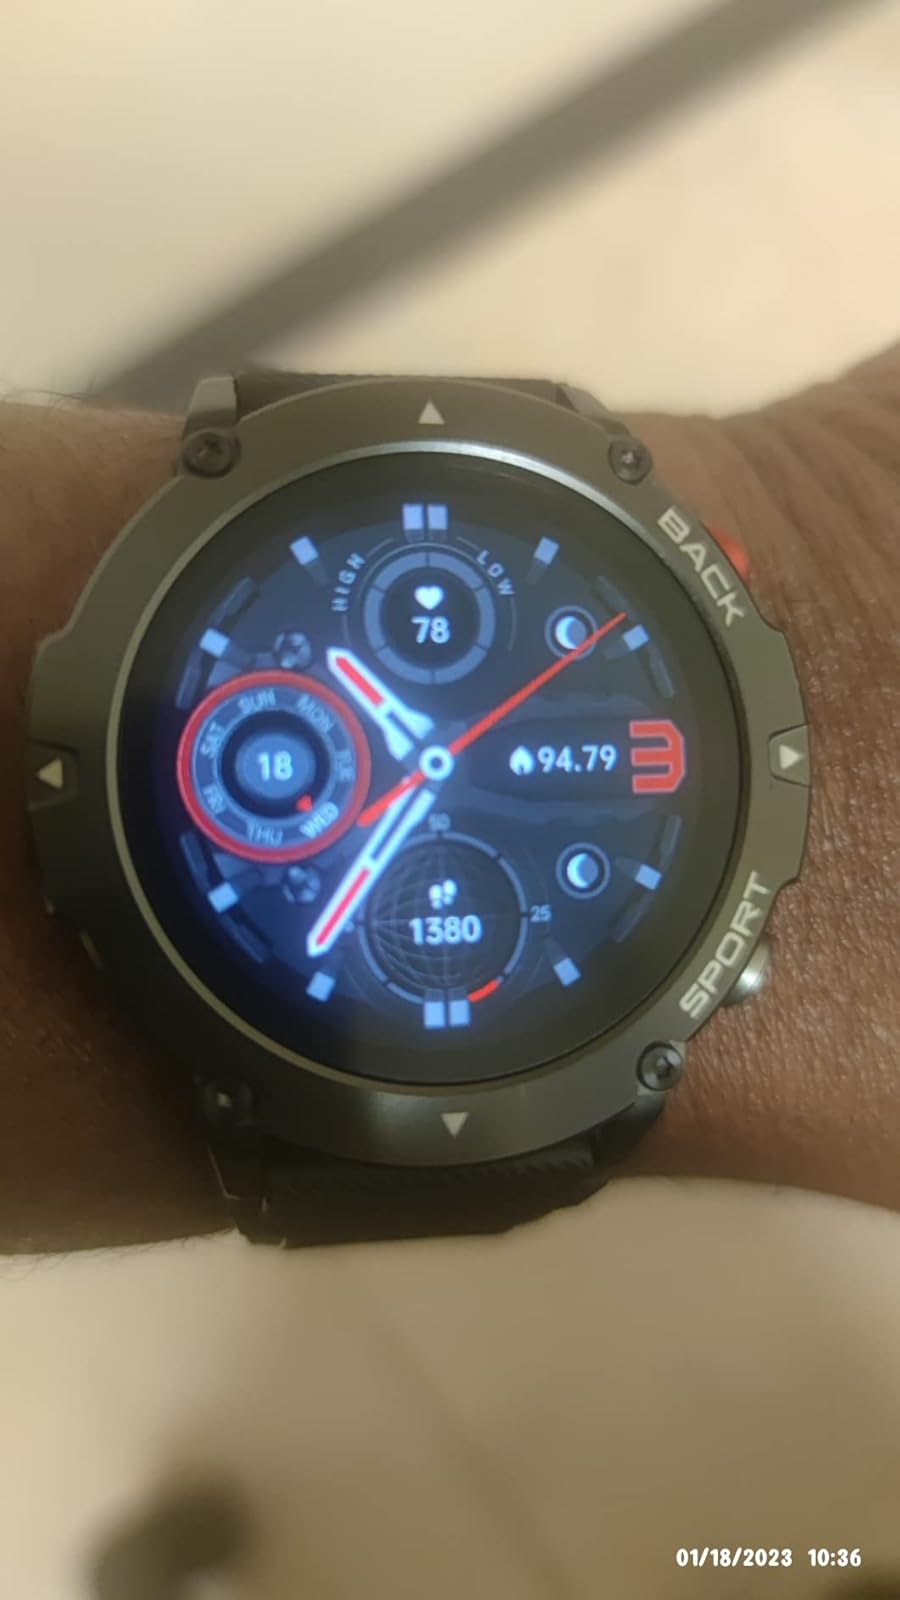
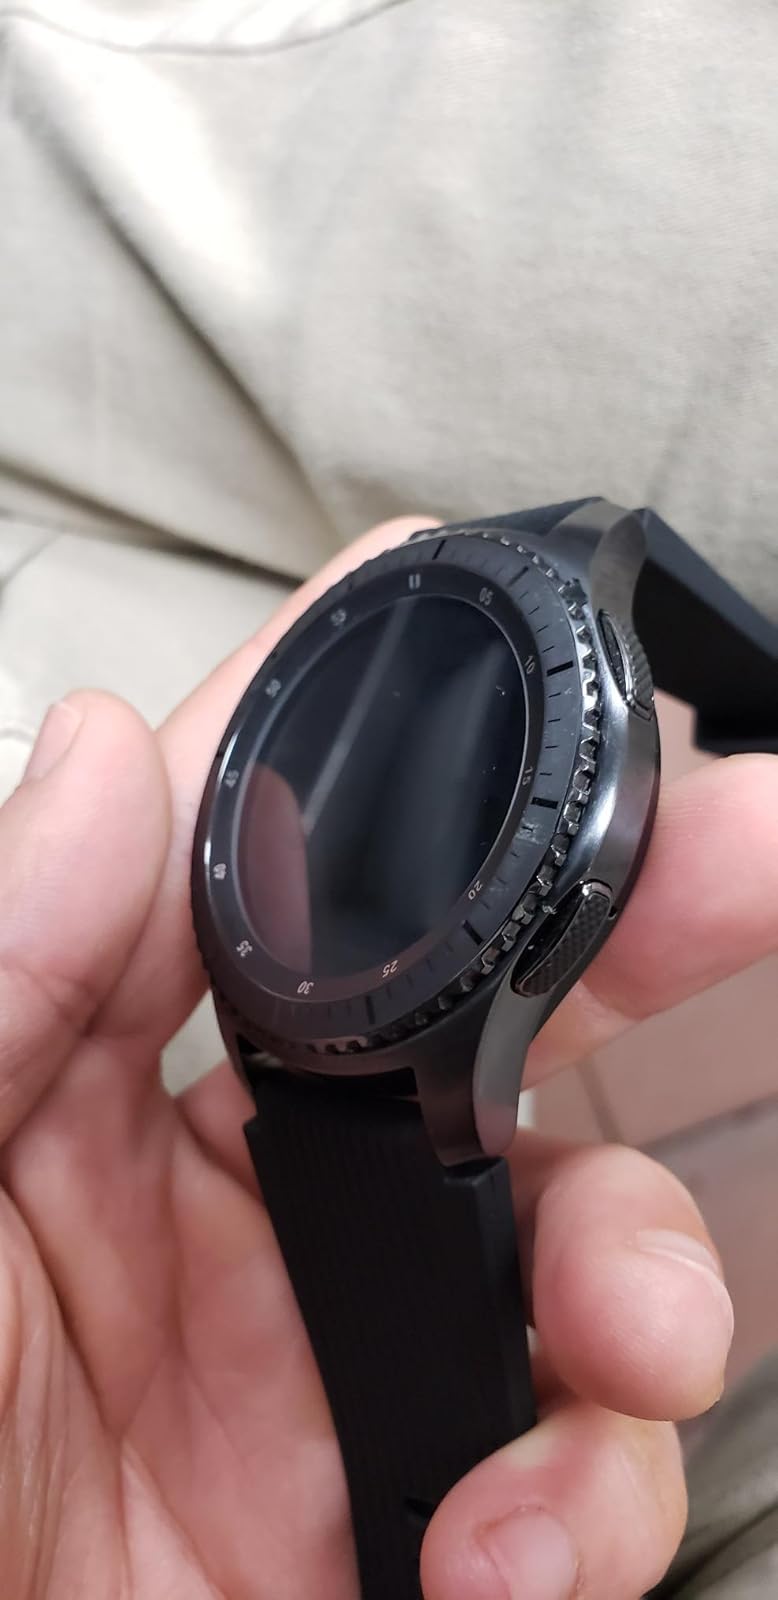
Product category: smartwatch
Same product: no